George Nicholas Eckert

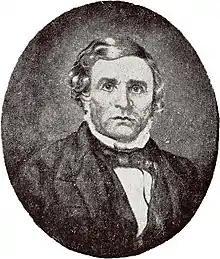

George Nicholas Eckert (July 4, 1802 – June 28, 1865) was an American politician from Pennsylvania who served as a Whig member of the U.S. House of Representatives for Pennsylvania's 14th congressional district from 1847 to 1849. He also served as the 7th Director of the United States Mint from 1851 to 1853.